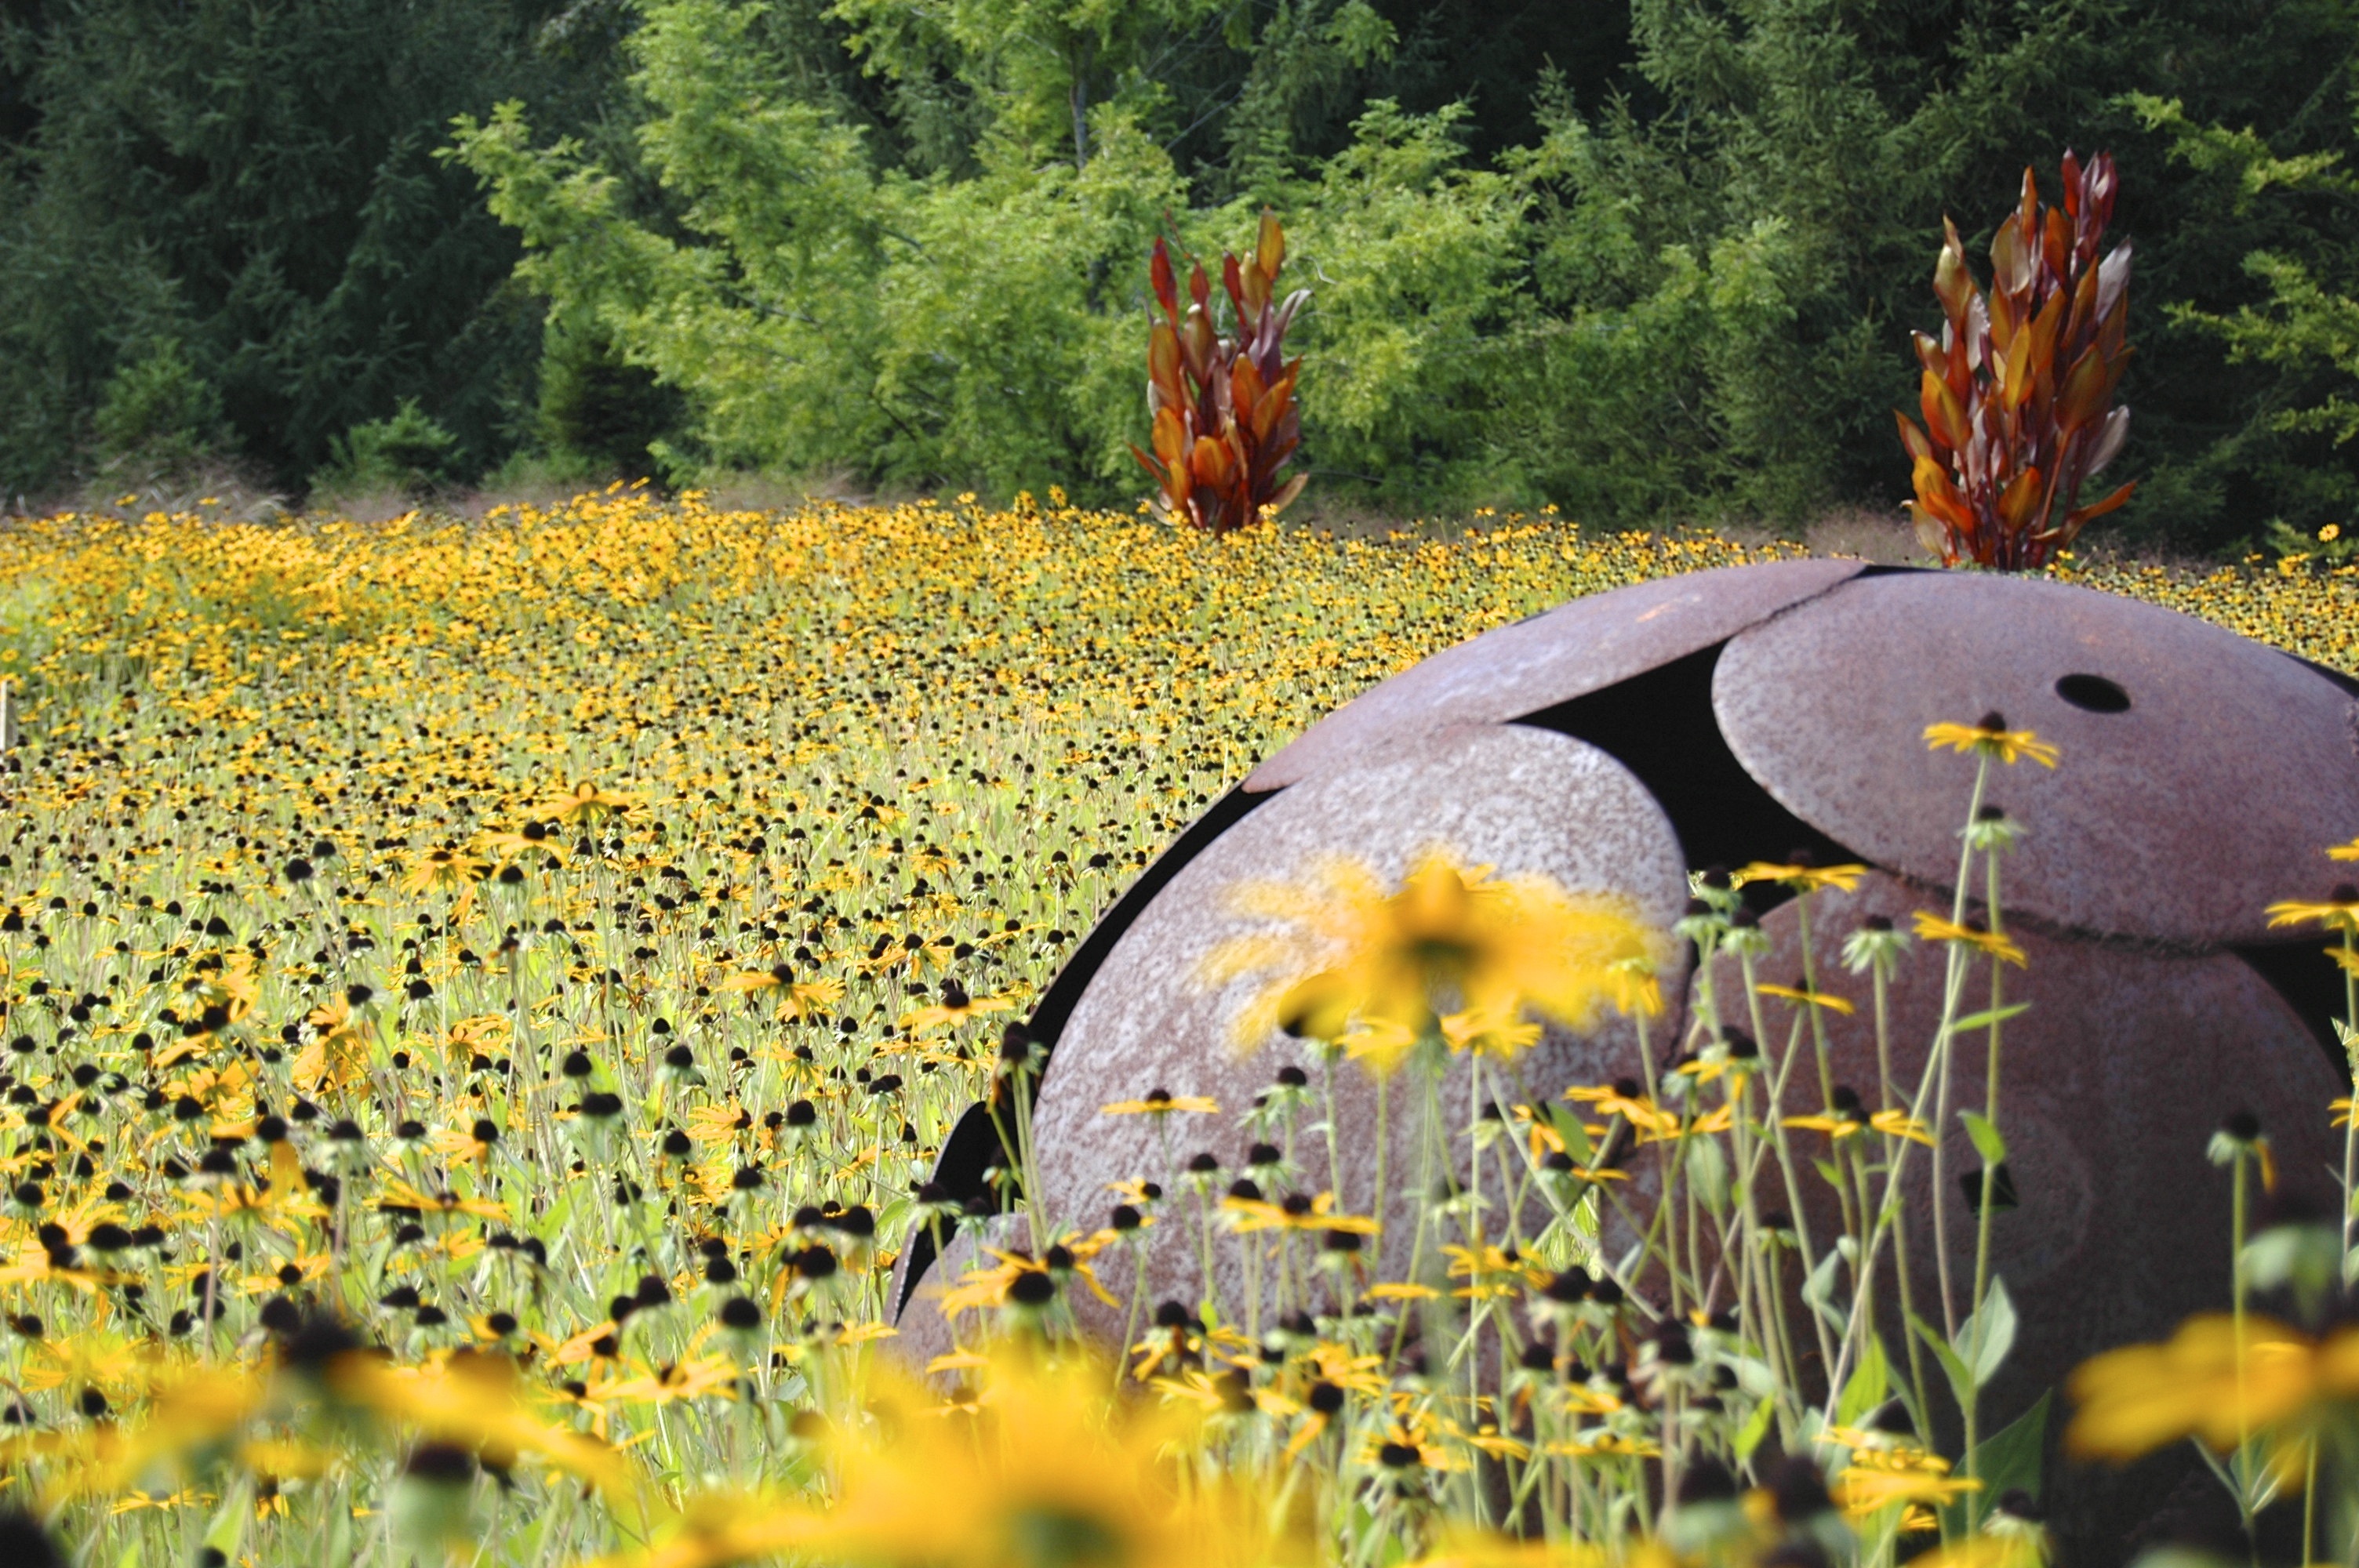
plant, field, meadow, prairie, flower, summer, autumn, botany, yellow, flora, wildflower, art, sphere, woodland, ecosystem, flowering plant, daisy family, land plant